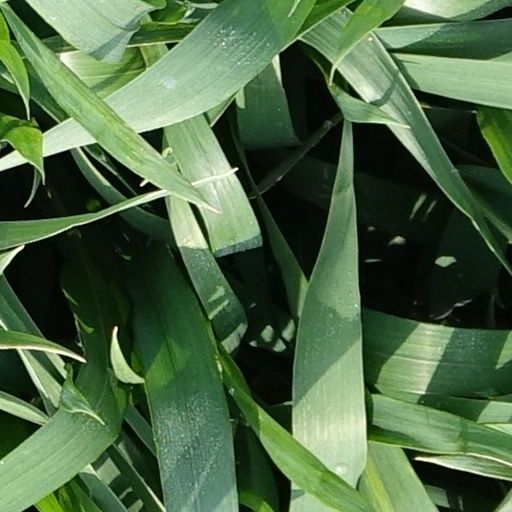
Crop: wheat